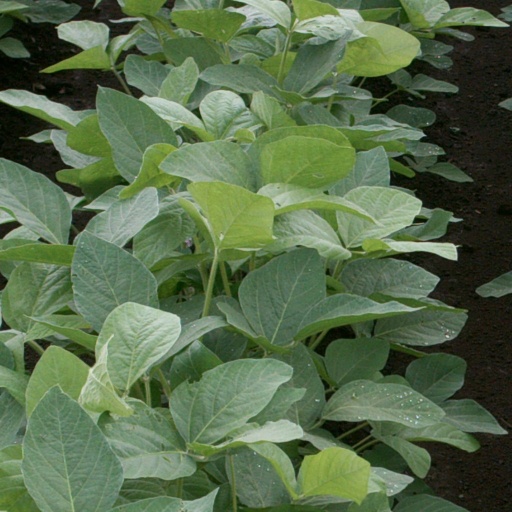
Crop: soybean